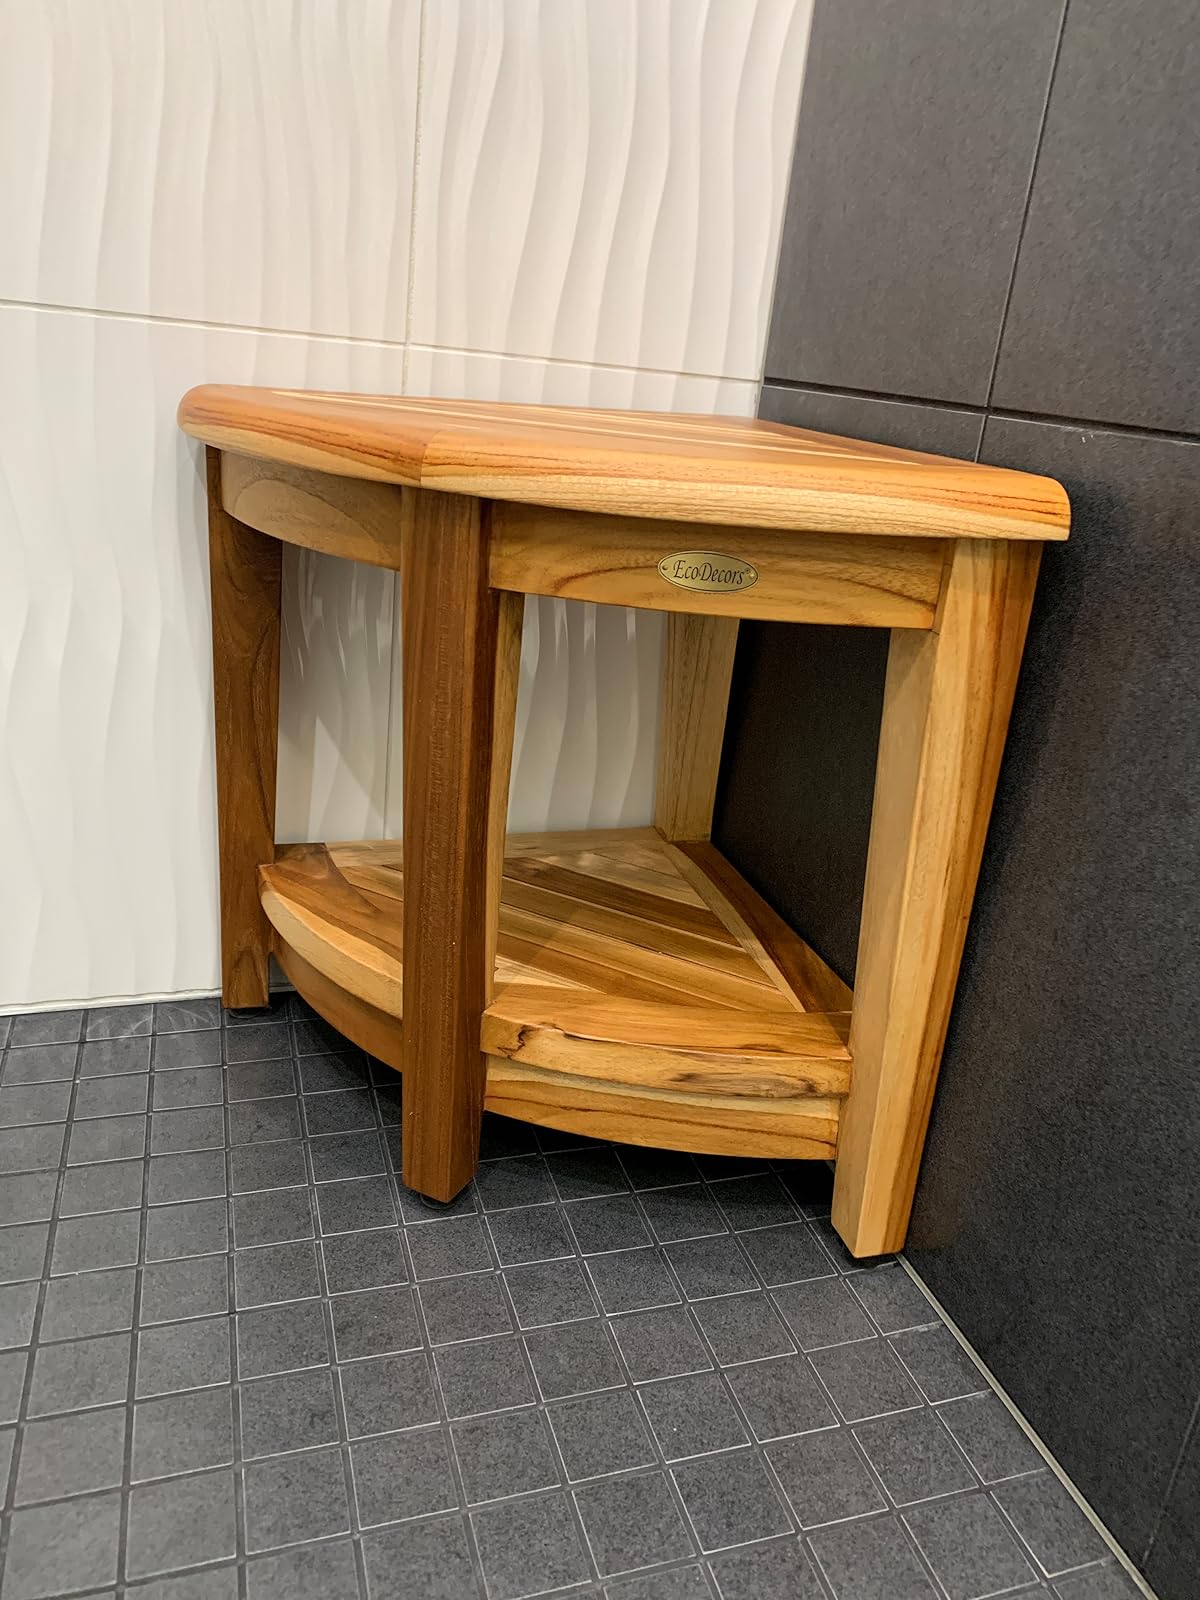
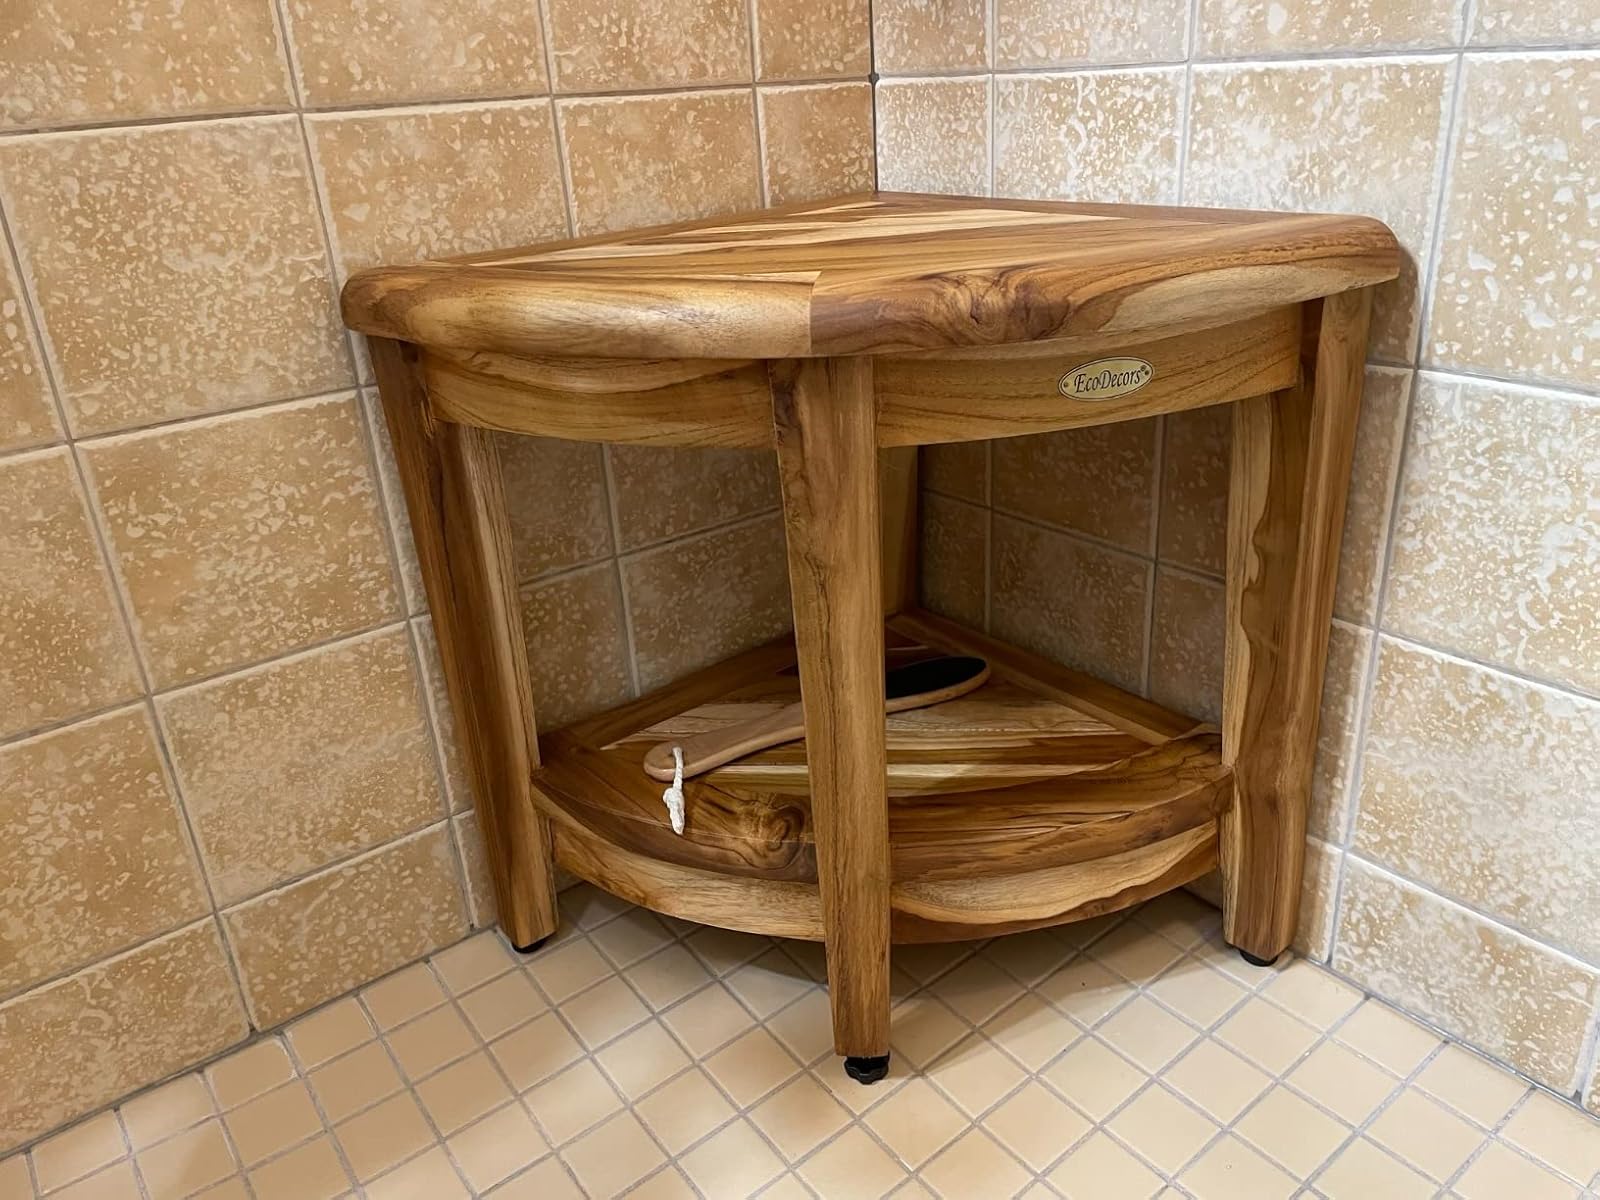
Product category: stool
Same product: yes